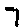
Label: 7